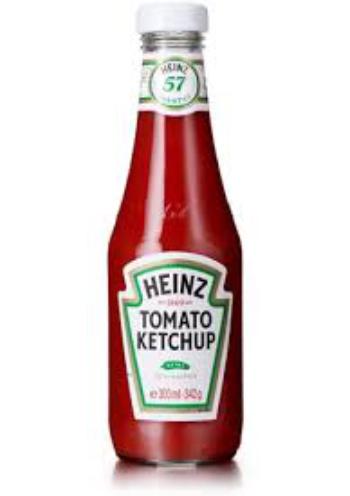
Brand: H. J. Heinz
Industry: Food